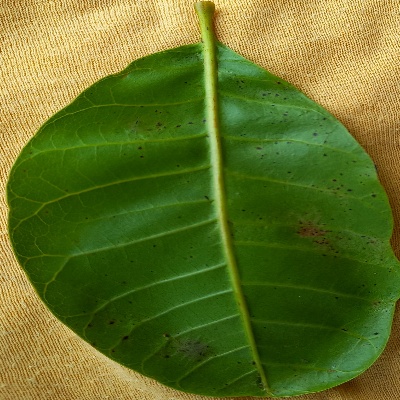
Crop: Cashew
Condition: anthracnose